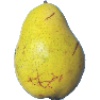
Label: Pear Monster 1